Louis Van Kuyck

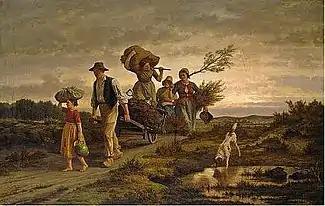
Returning from the Heather Harvest

Jean Louis Van Kuyck (4 August 1821, Antwerp – 3 July 1871, Antwerp) was a Belgian genre painter. Many of his works featured animals; primarily horses.